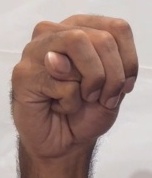
ASL sign: M